Assistive technology

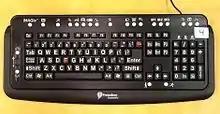
MAGic Large Print This MAGic large-print keyboard has tactile elements and special keys for the visually impaired

A large-print keyboard has large letters printed on the keys. On the keyboard shown, the round buttons at the top control software which can magnify the screen (zoom in), change the background color of the screen, or make the mouse cursor on the screen larger. The "bump dots" on the keys, installed in this case by the organization using the keyboards, help the user find the right keys in a tactile way.